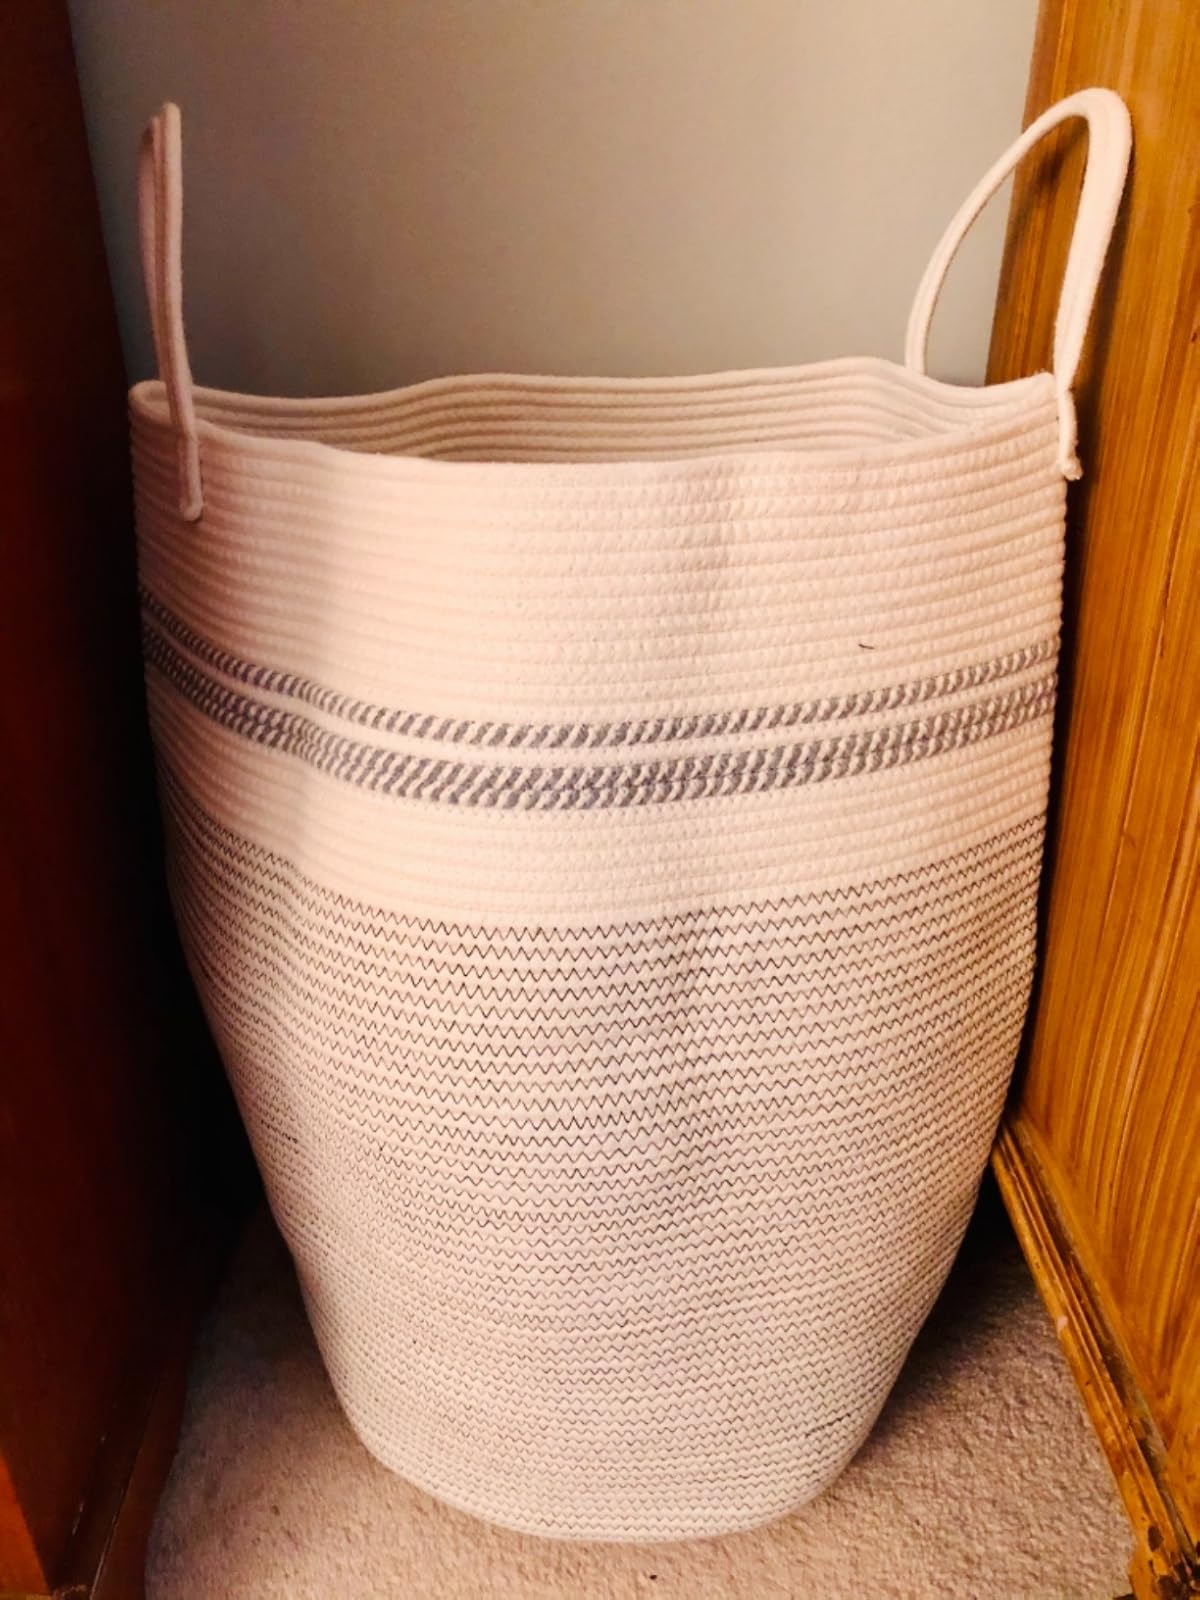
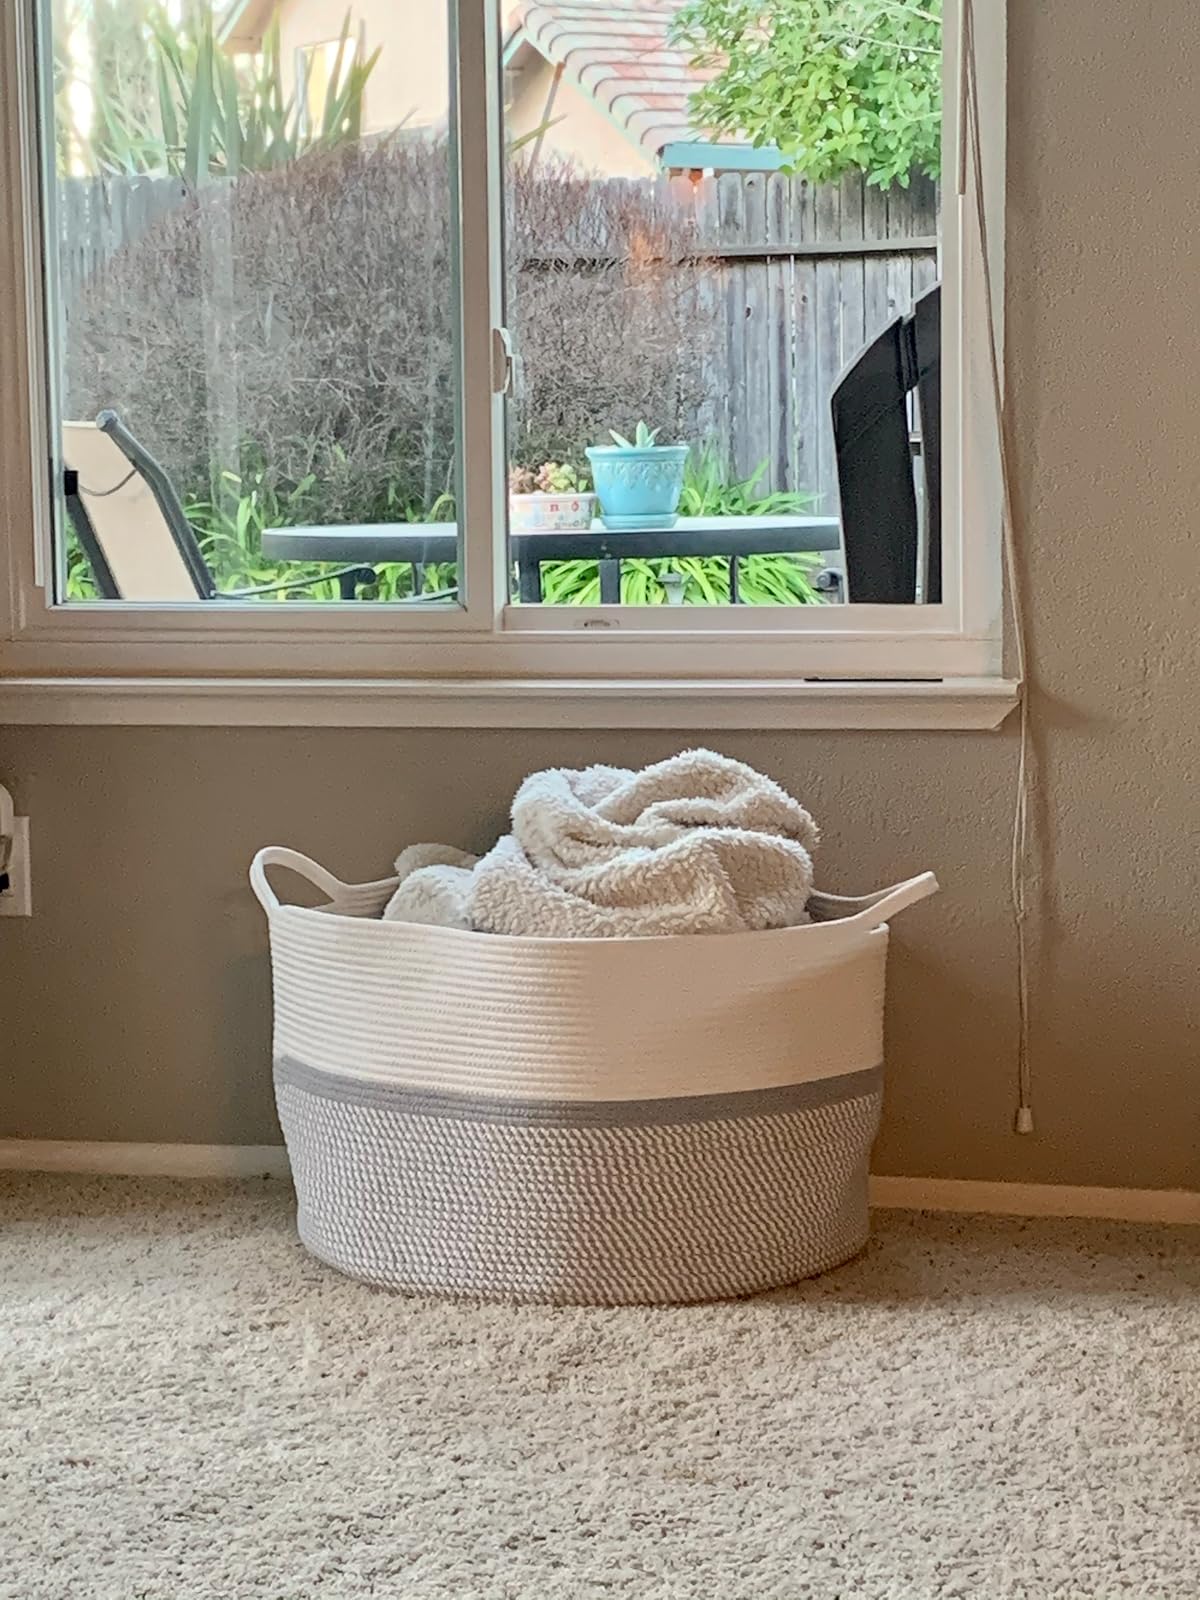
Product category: items_hamper
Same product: no